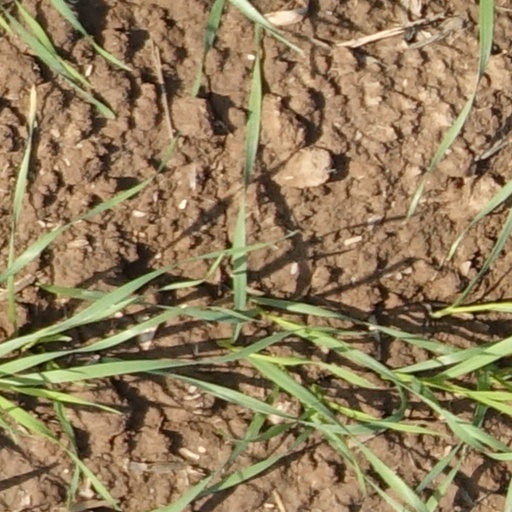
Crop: wheat